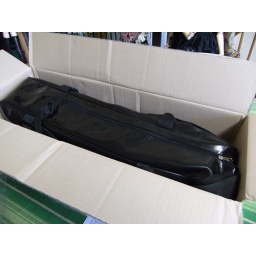
Doll in a bag in a box